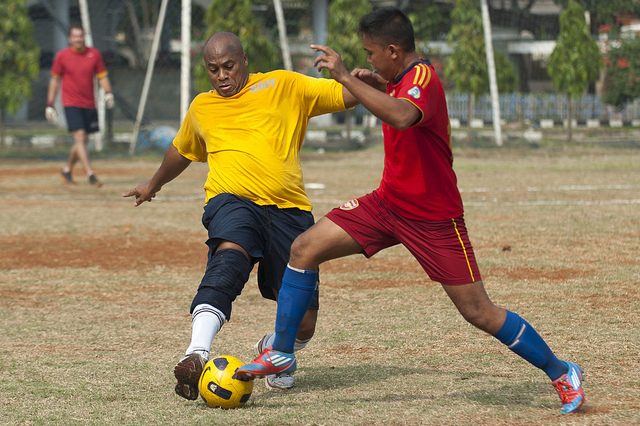
phía sau hai người đàn ông đang chơi bóng có một người đàn ông áo đó đang đi bộ